Gregory Itzin

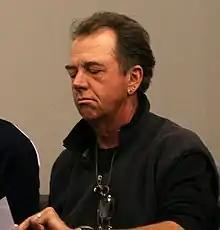
Itzin in 2006

Gregory Martin Itzin (April 20, 1948 – July 8, 2022) was an American character actor of film and television best known for his role as U.S. President Charles Logan in the action thriller series "24".